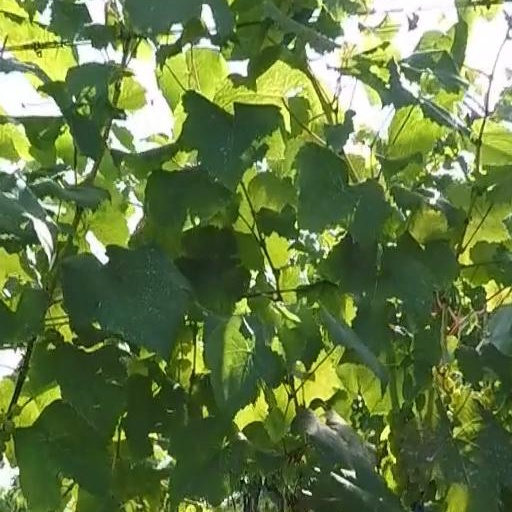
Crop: grape